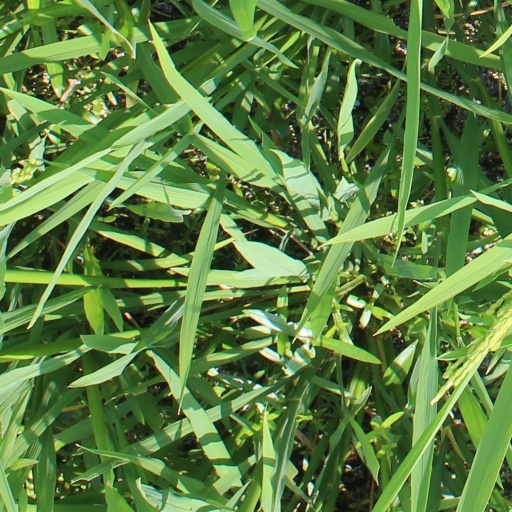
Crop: rice